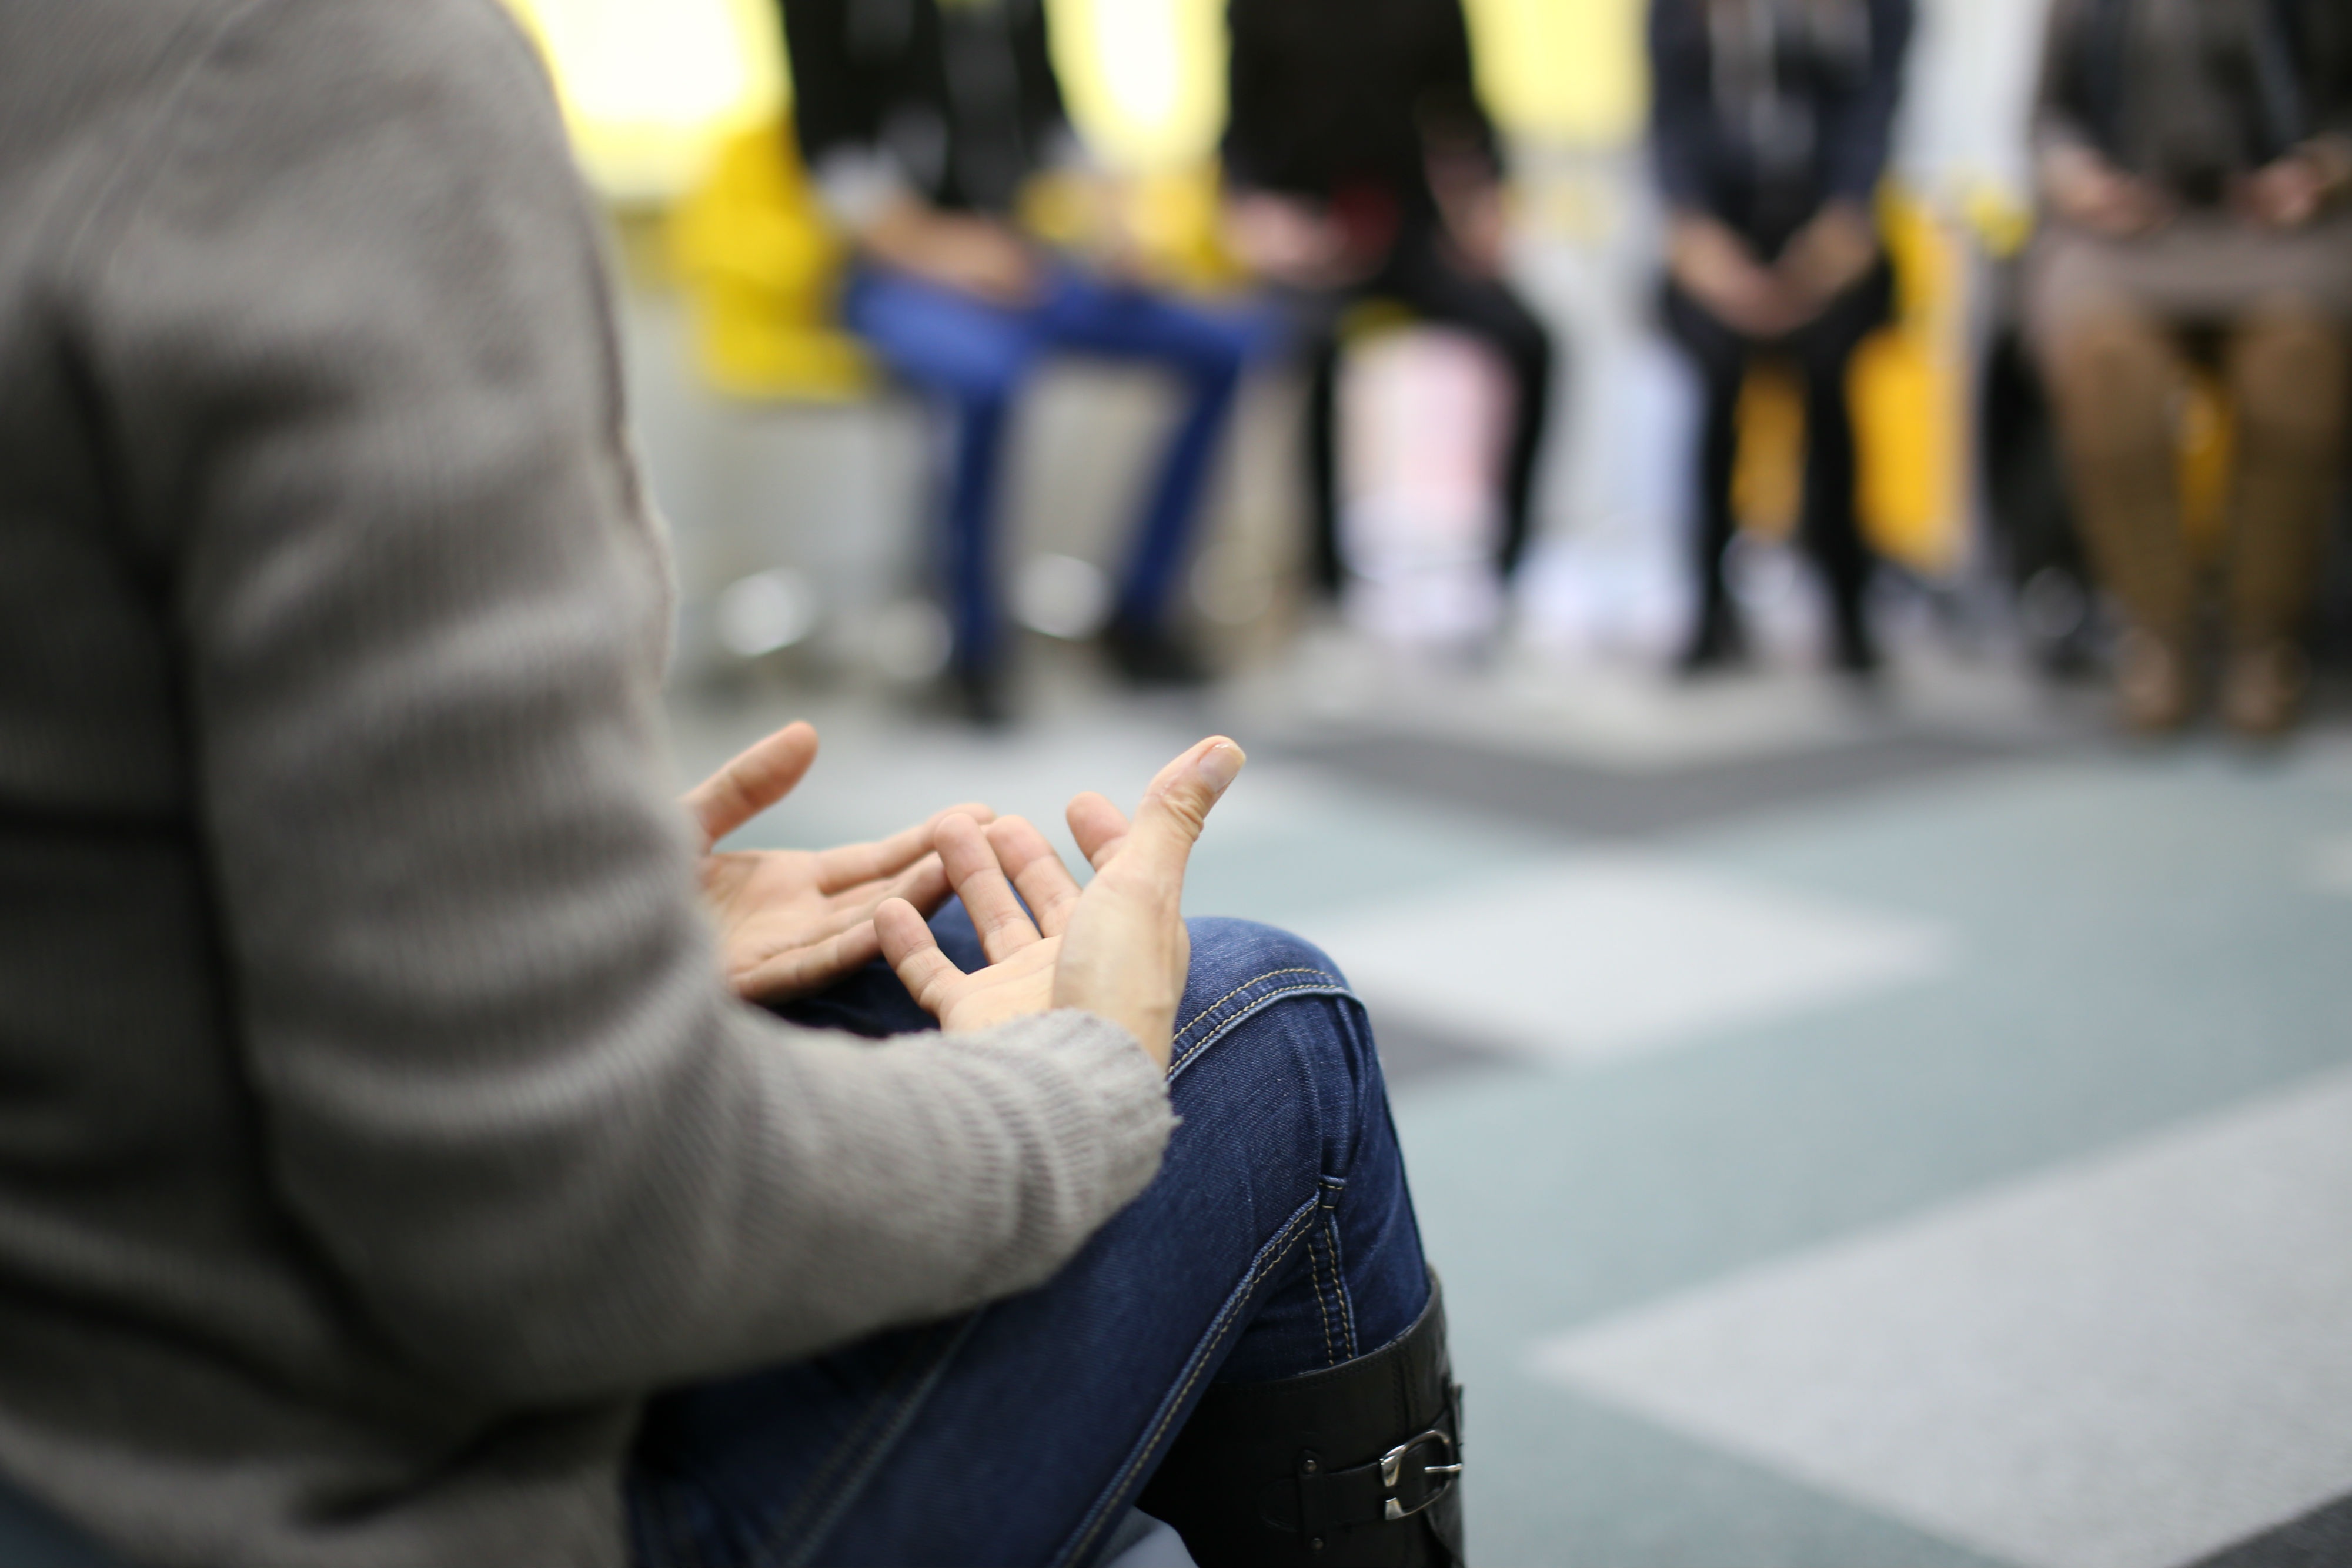
hand, technology, relax, sitting, relaxation, design, hands, therapy, group of people, electronic device